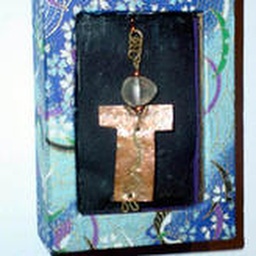
Copper Pendant sculpted from copper and beads, housed in a box hand decorated with origami paper